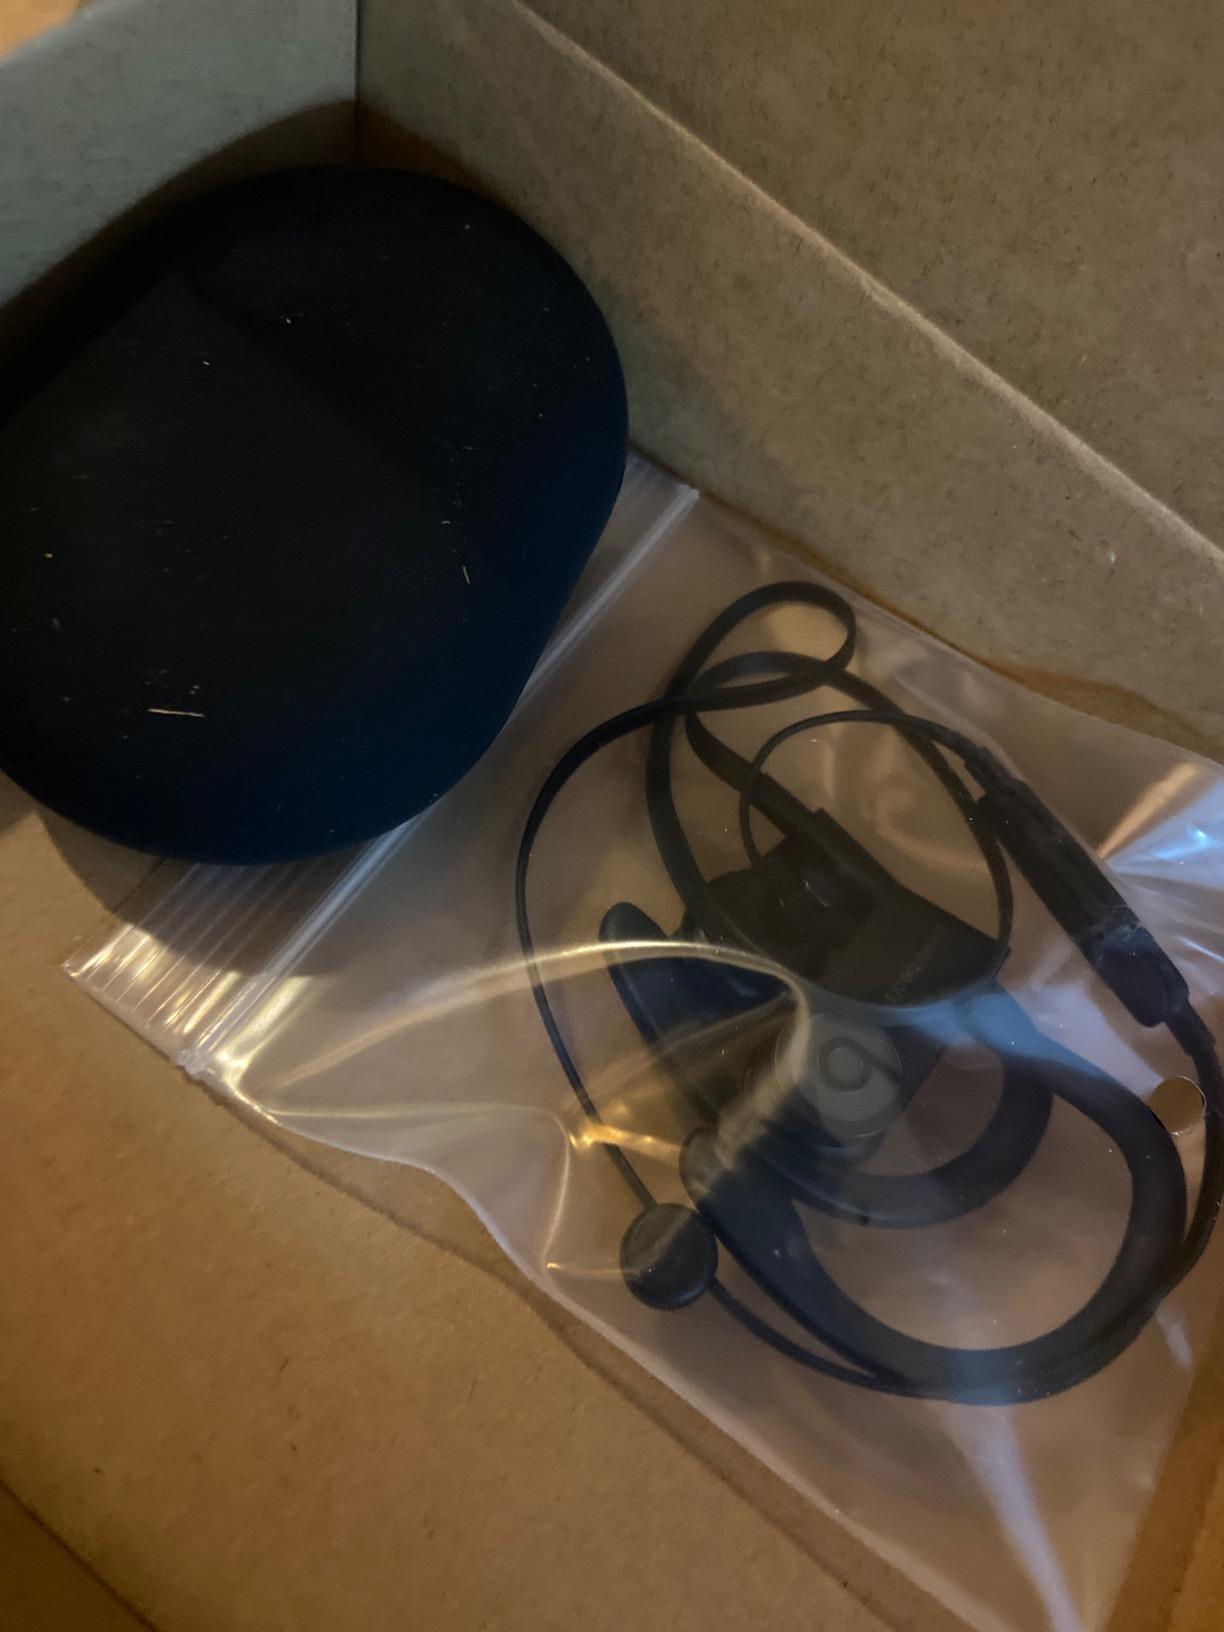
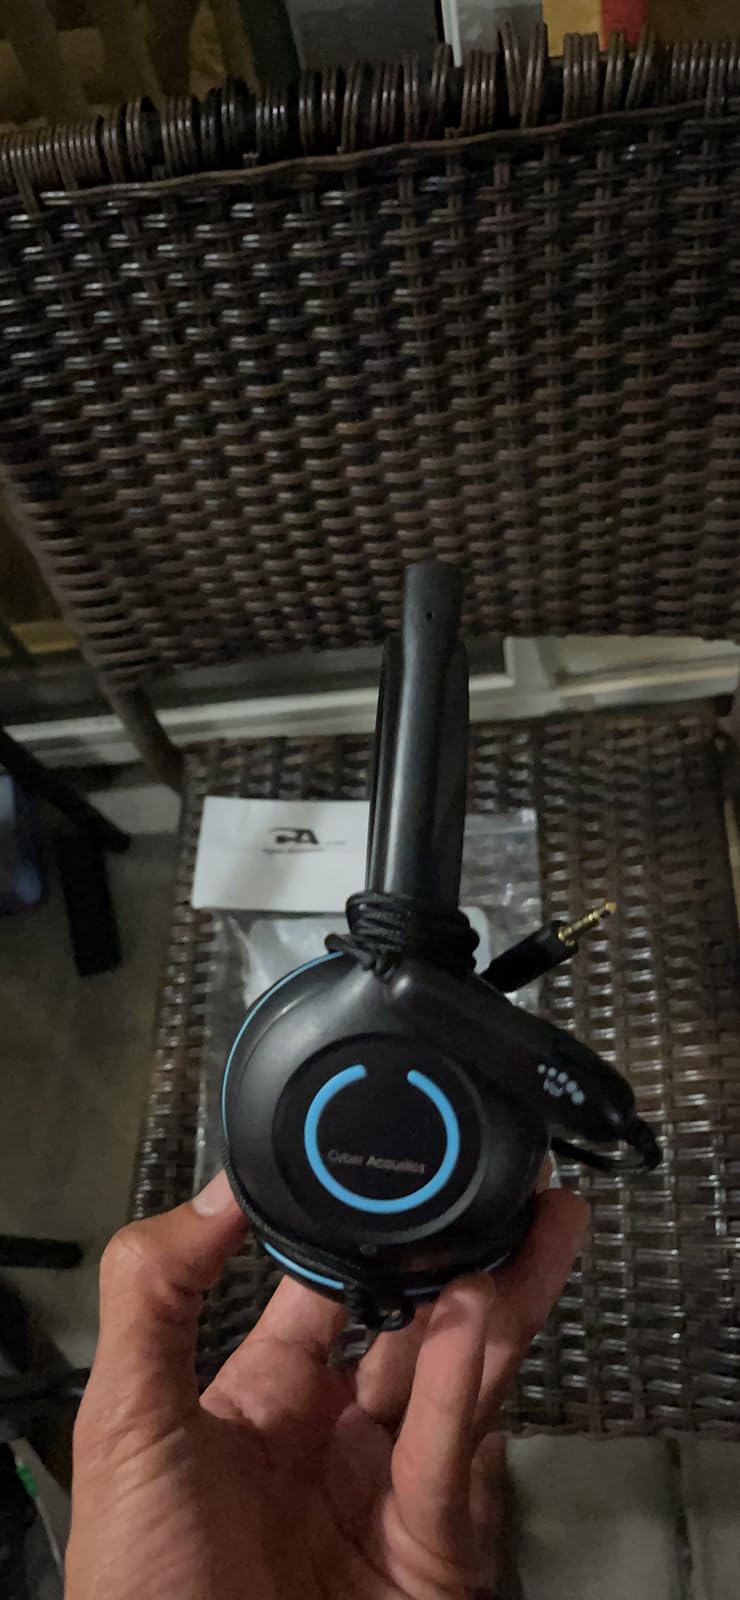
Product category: headphones
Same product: no